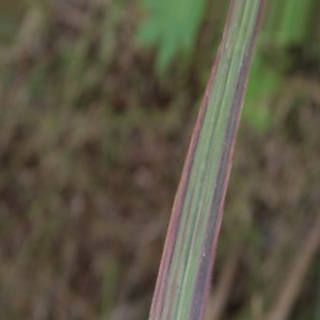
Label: sugarcane_bacterial_blight